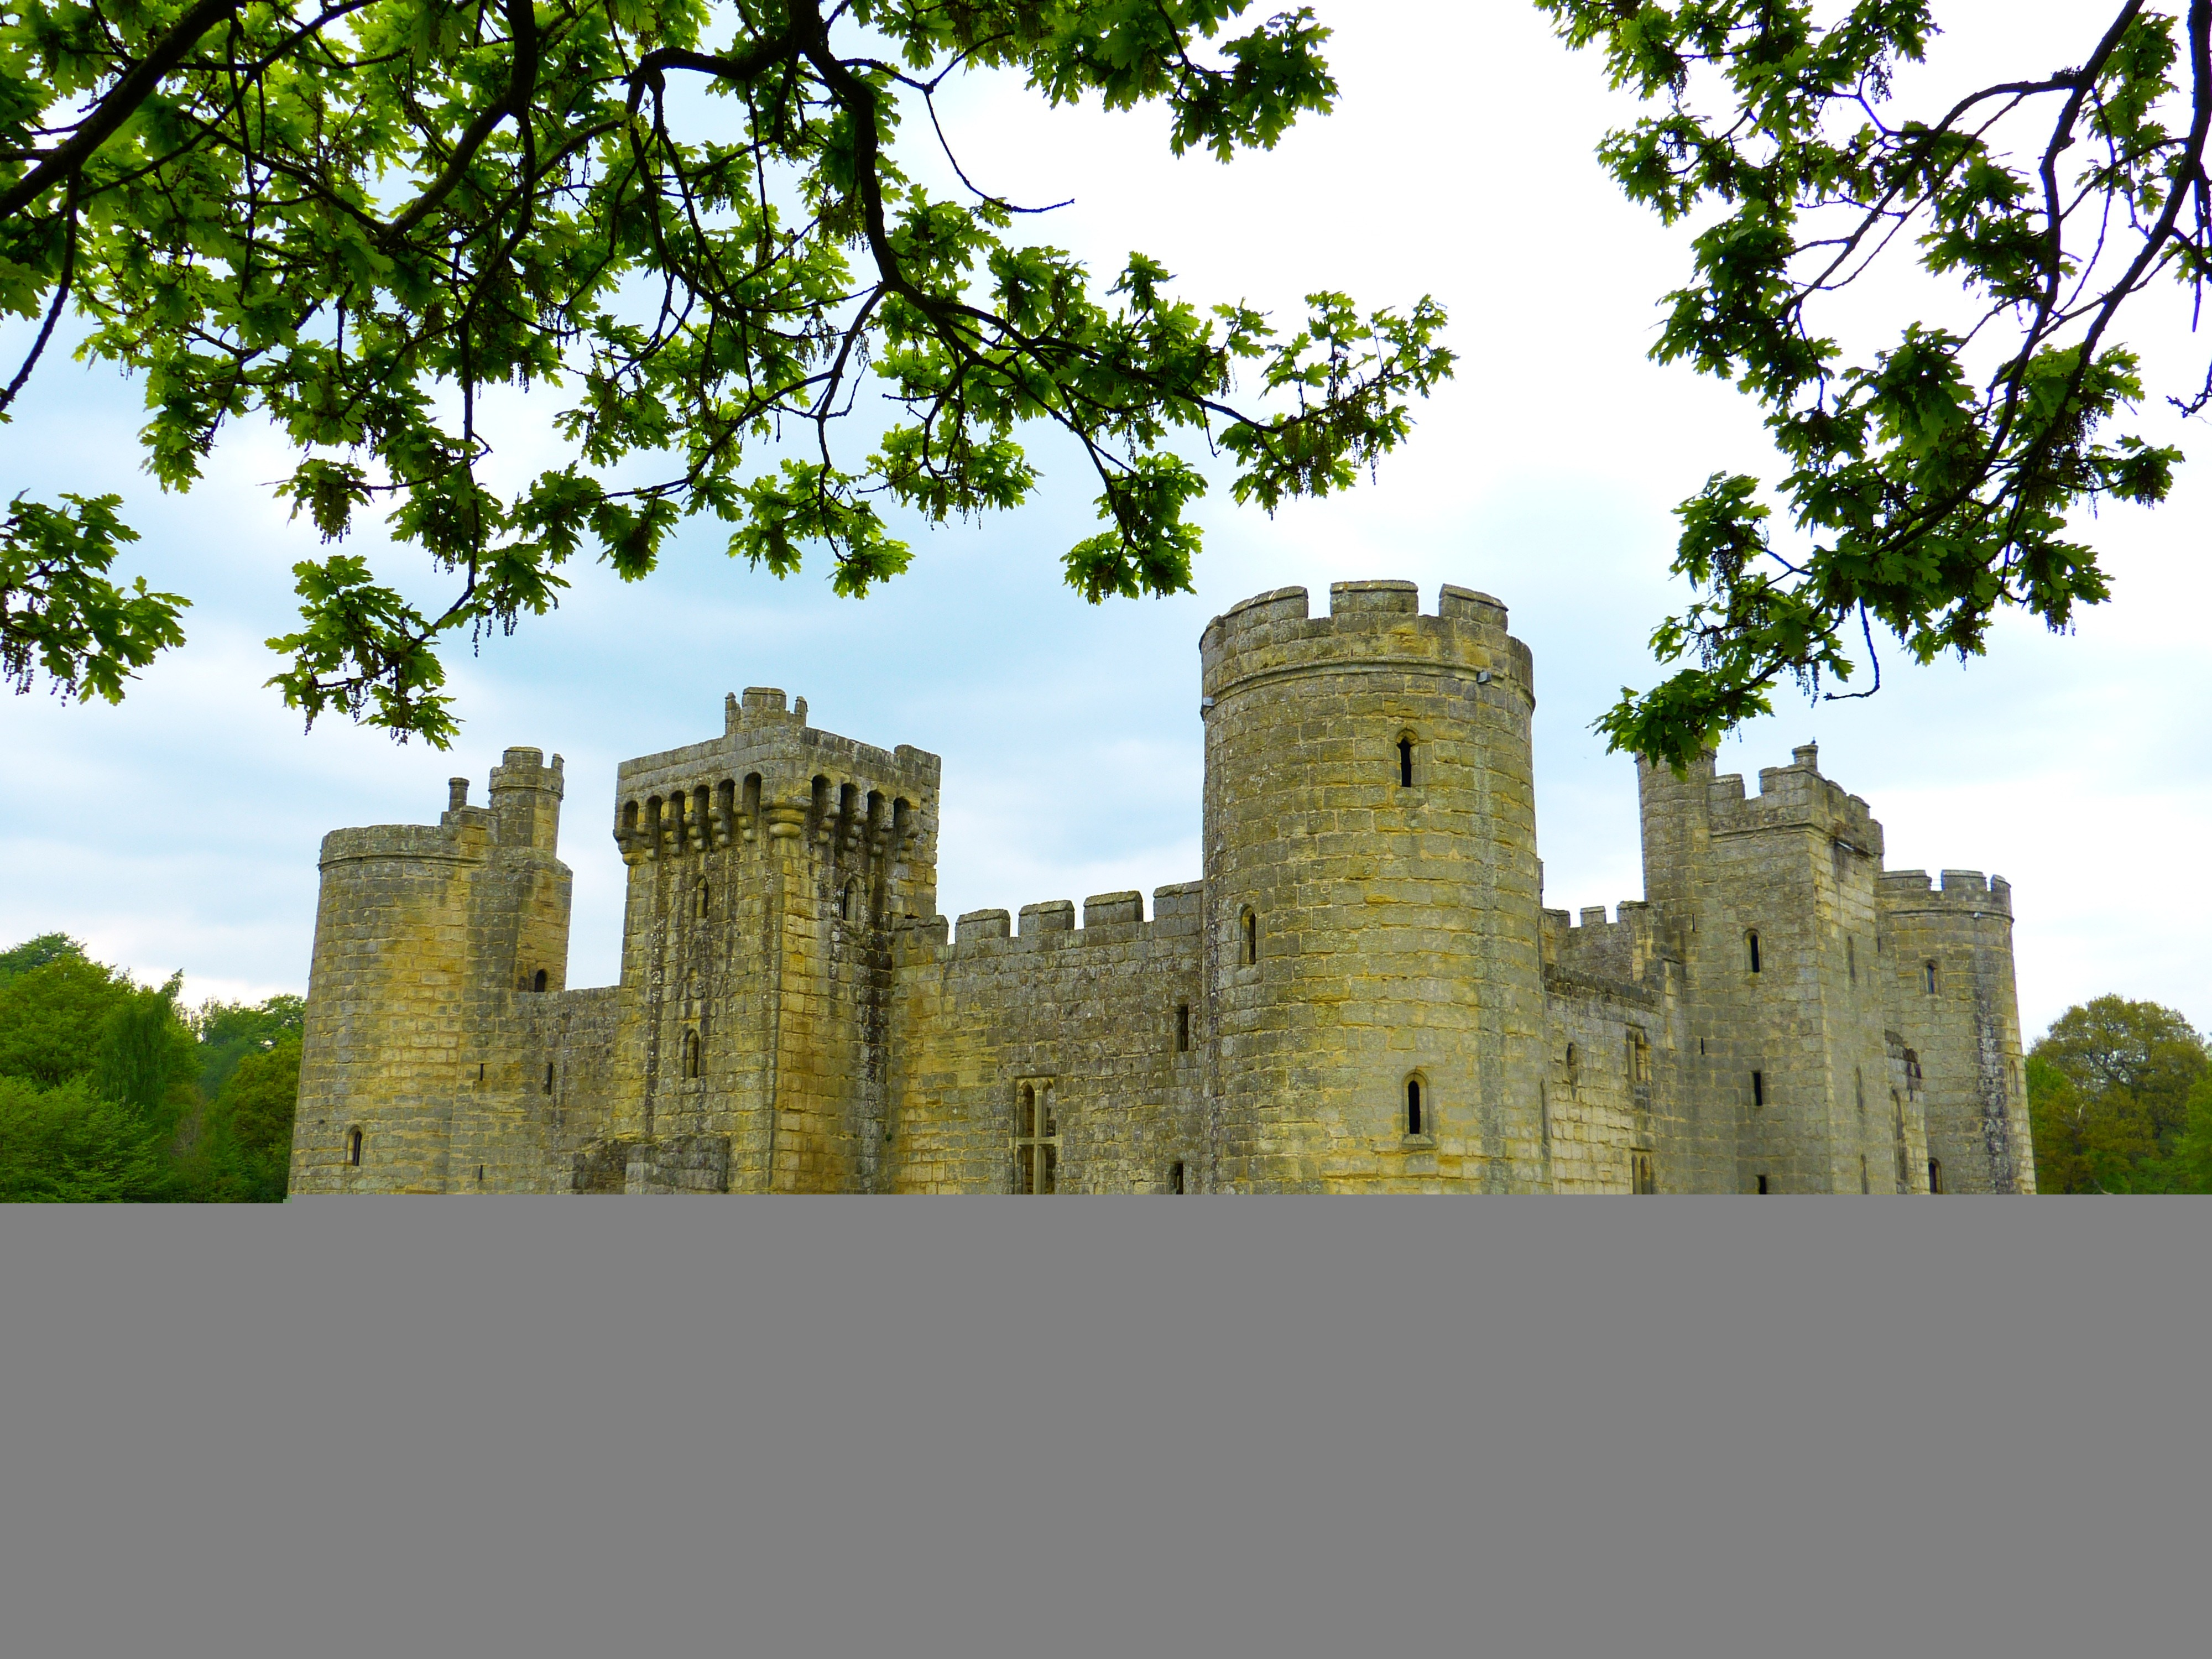
building, chateau, tower, castle, landmark, fortification, ruin, england, ruins, estate, moat, united kingdom, stately home, wasserburg, historic site, east sussex, bodiam